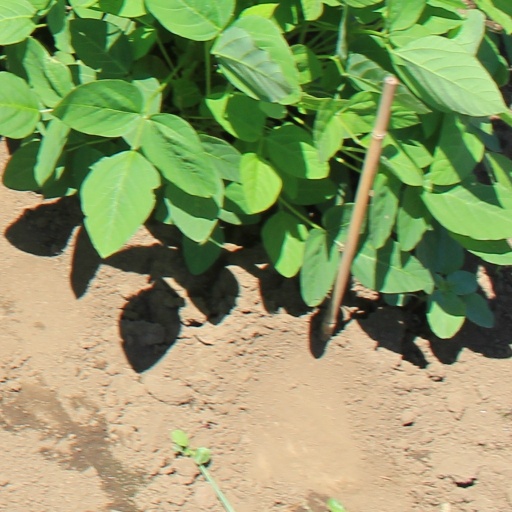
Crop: soybean